Professional Concerts

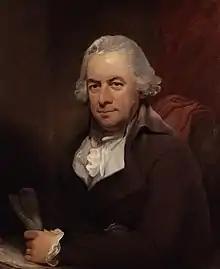
Wilhelm Cramer

The committee directing the Professional Concerts included Wilhelm Cramer, leader of the orchestra; William Dance, principal second violin; the cellist James Cervetto; and the composer and violinist William Shield. The subscription was five guineas for twelve weekly concerts.